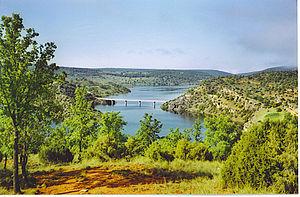
La Tajuña est une rivière du centre de l'Espagne, qui coule dans les provinces de Guadalajara et de Madrid. C'est un affluent de la rivière Jarama qui, elle, à son tour se jette dans le Tage.